Thiruvananthapuram–Nagercoil–Kanyakumari line

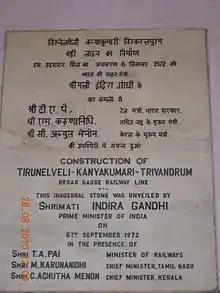
Foundation Stone

The Thiruvananthapuram–Nagercoil–Kanyakumari line is a line in the Southern Railway zone of Indian Railways. It connects the cities Thiruvananthapuram and Nagercoil. The railway opened on 15 April 1979. This is the southernmost section of Indian Railways. The terminus of the line is at Kanyakumari railway station.